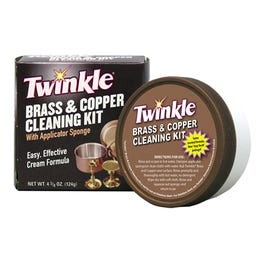
Twinkle 4.4-oz. Brass & Copper Cleaner Cleaning Kit
Easily, quickly dissolves tarnish & cooked-on stains without scrubbing, mess, or waste. Unique anti-tarnish ingredient keeps copper brighter longer.
Brand: Various
Category: Home & Garden > Household Supplies > Household Cleaning Supplies > Household Cleaning Products > Stainless Steel Cleaners & Polishes